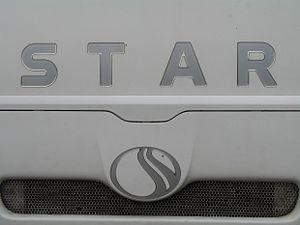
Fabryka Samochodów Ciężarowych „Star” ou FSC est un constructeur de camions polonais.